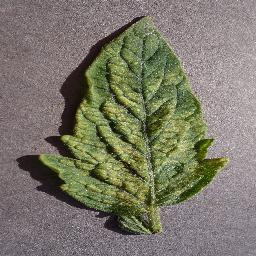
Label: Tomato___Spider_mites Two-spotted_spider_mite